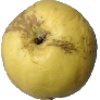
Label: Apple Golden 1